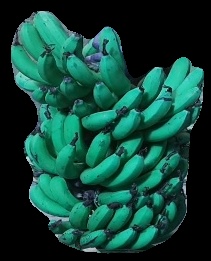
Variety: pachbale
Grade: grade3